The Lord of the Rings: The Third Age

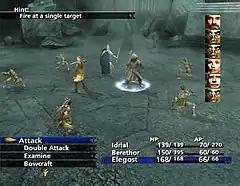
Combat in "The Third Age". In this screenshot, Berethor, Elegost and Idrial are surrounded by goblins in Moria. The battle queue is on the upper right of the screen, the characters' stats on the lower right, the action menu on the lower left, and a description of the currently highlighted action on the upper left.

"The Third Age" is an RPG in the style of the games in the "Final Fantasy" series. The game's turn-based combat system is similar to "Final Fantasy X"s "Conditional Turn-Based" system (CTB), which replaced the "Active Time Battle" system (ATB) used from "Final Fantasy IV" to "Final Fantasy IX". The primary difference between the ATB and the CTB is that in the CTB system, time pauses as the player selects commands, whereas in the ATB system, time continues to pass. As such, in the ATB system, even when the player is selecting actions, the enemy can continue to attack. In the CTB system, however, the enemy will not attack the player until the player has had their turn. During battle, a "battle queue" is displayed on-screen. This shows the order in which the player's party and the enemy will take their turns. However, the order of battle can be changed by using abilities to slow down or stun the enemy, or speed up the player characters. Likewise, the enemies can increase their own speed and decrease the party's, again changing the order. The queue changes each time a turn is completed. The player can only have three active party members in any given battle, but in most battles, they are free to switch party members in and out of combat. Occasionally, the player will be joined by a fourth member, who is usually a character from the films, and is controllable for one or two battles only.